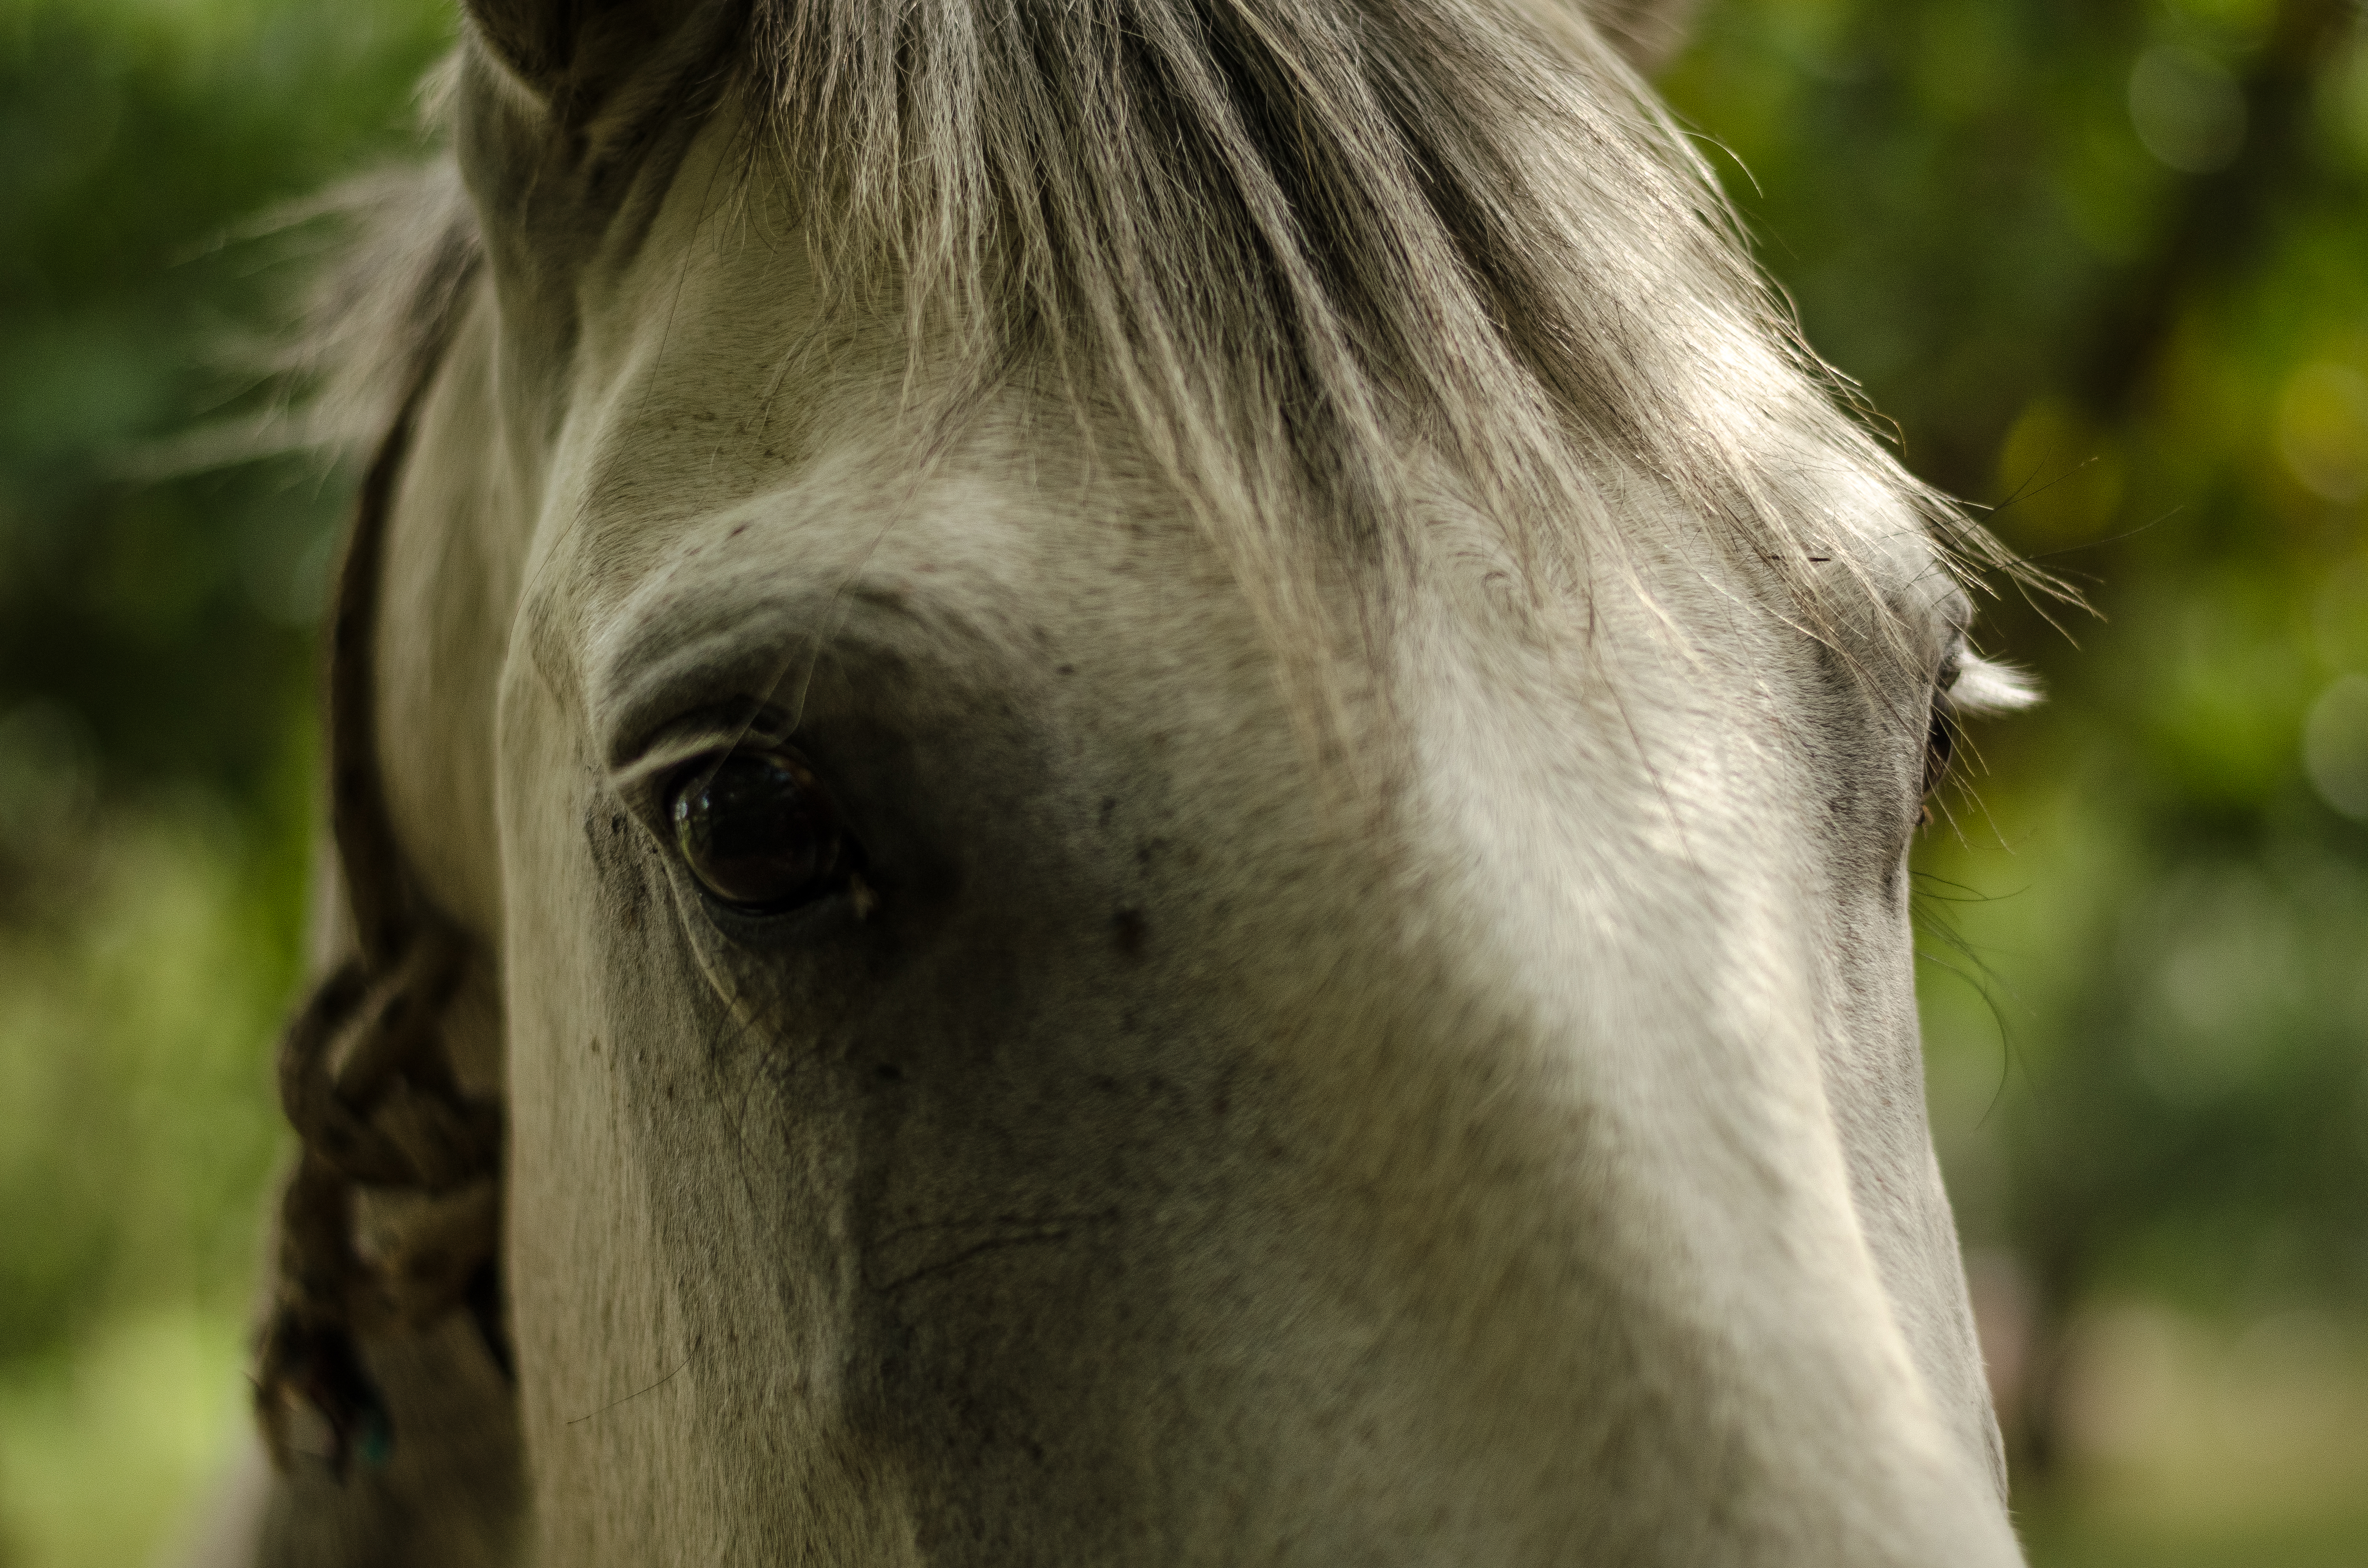
horse, white, meek, animal, field, nature, look, mammal, hair, vertebrate, mane, head, snout, close up, eye, mustang horse, mare, nose, stallion, pasture, grass, tree, wildlife, livestock, photography, stock photography, plant